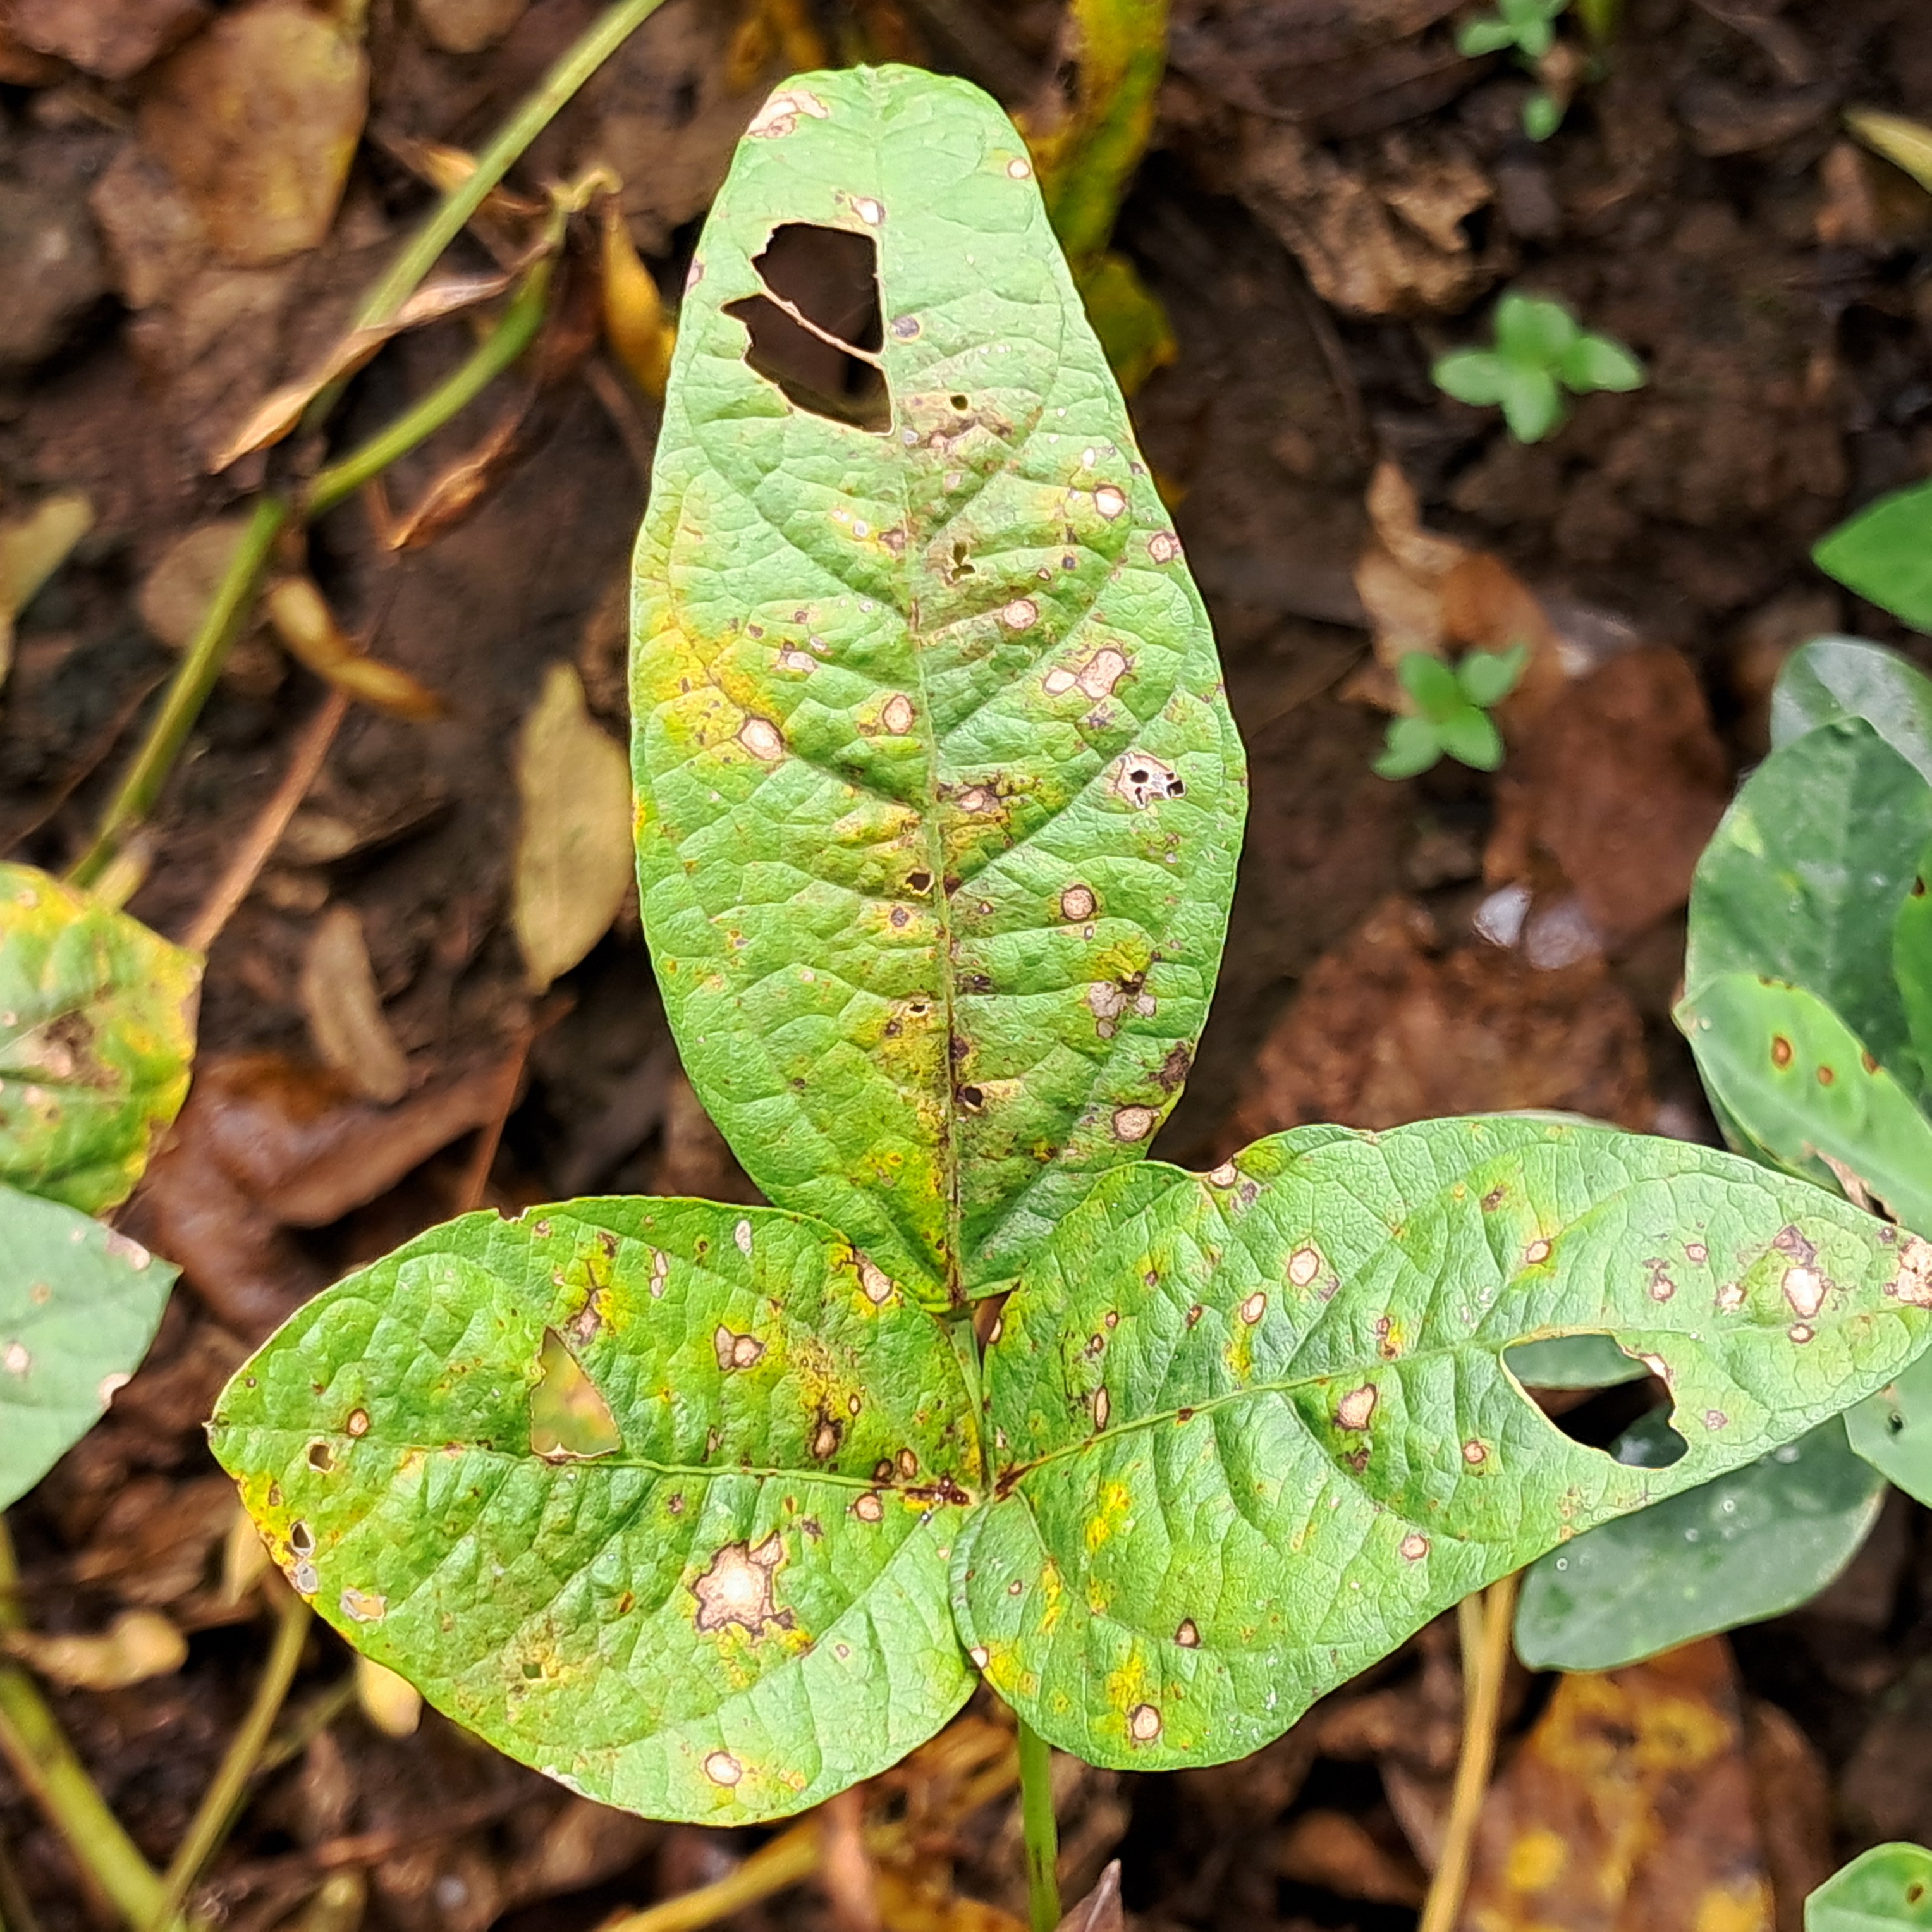
Label: Frog_Leaf_Eye